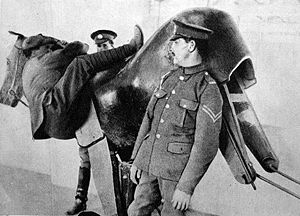
Simulation
Mekanisk heste simulator af træ brugt under 1.  verdenskrig
Simulation er en imitation af noget virkeligt, tingenes tilstand eller en proces.